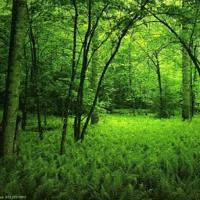
Weather: cloudy or overcast